Embassy of the Philippines, Beirut

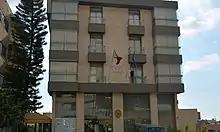

The Embassy of the Philippines in Beirut is the diplomatic mission of the Republic of the Philippines to the Republic of Lebanon. Opened in 1996, it is currently located at the W Building on Rue Mar Geries in the southern Beirut suburb of Hadeth, part of the Baabda District in the Mount Lebanon Governorate.